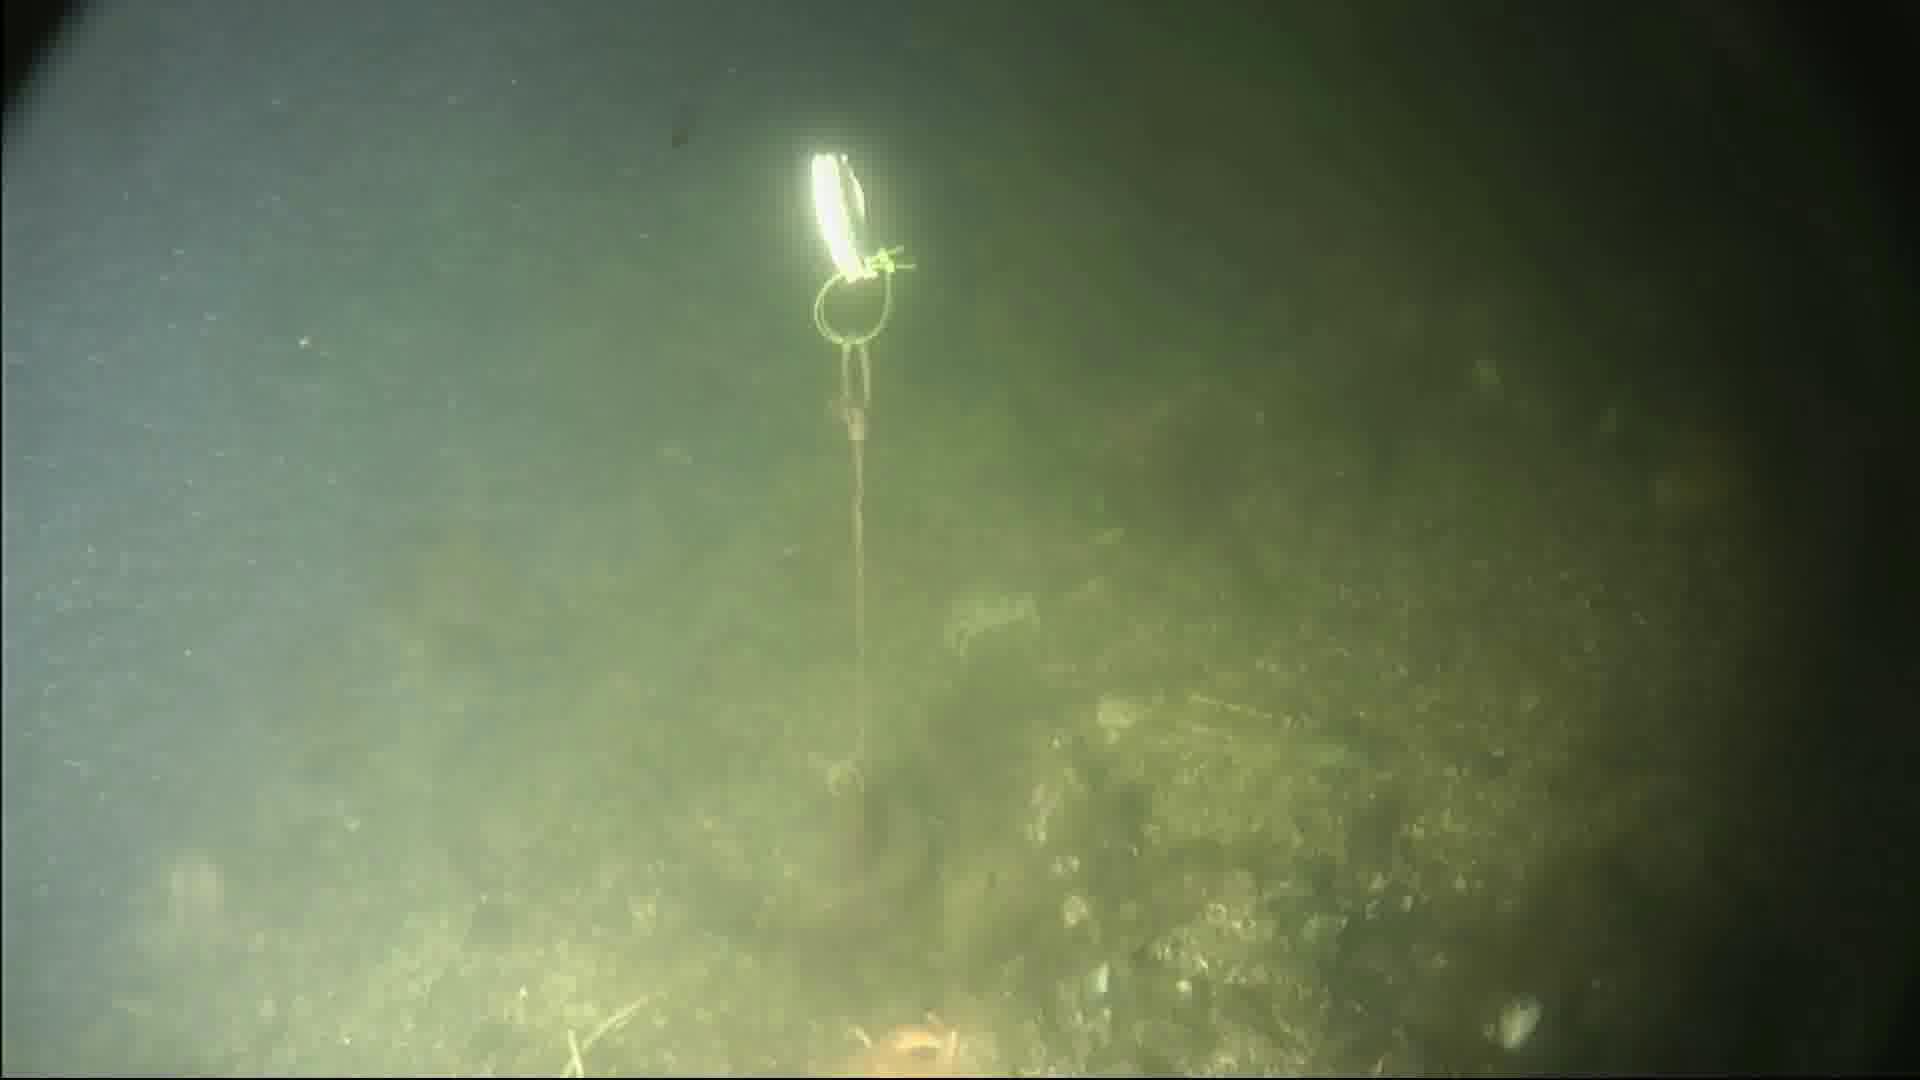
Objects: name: starfish
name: crab